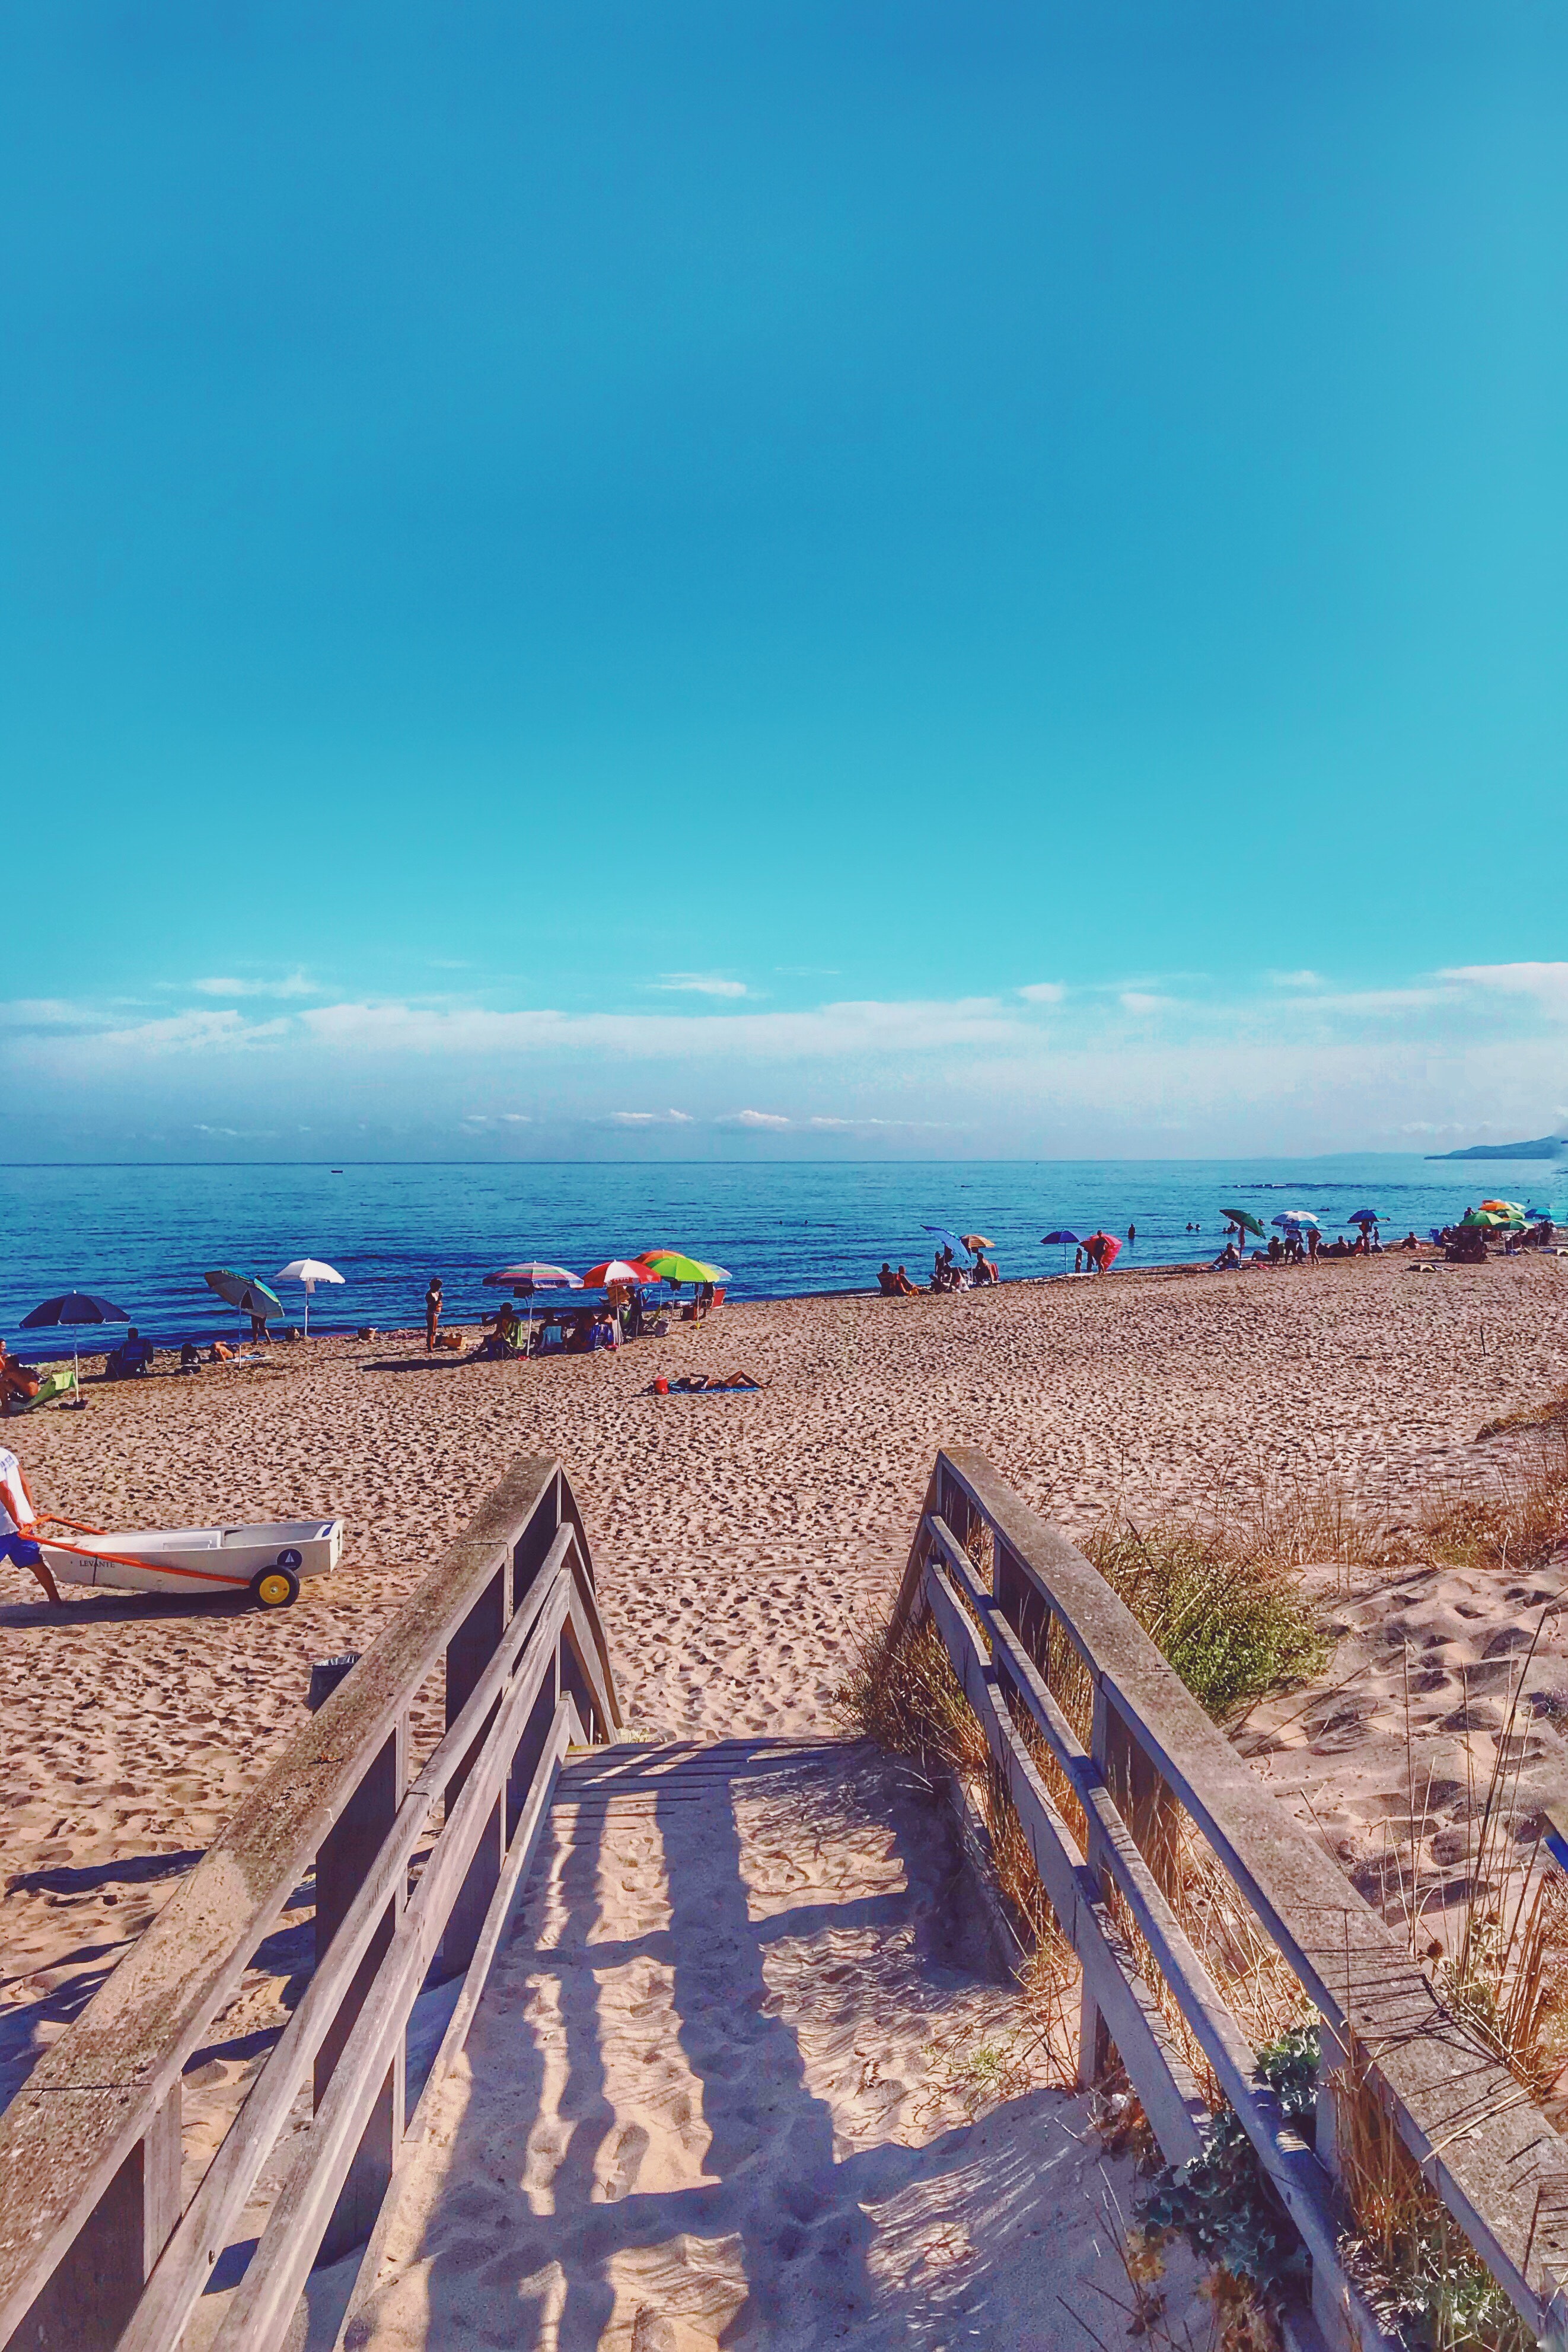
sky, beach, sea, blue, shore, sand, coast, horizon, ocean, summer, vacation, walkway, boardwalk, tourism, landscape, cloud, coastal and oceanic landforms, sunlight, wood, bay, leisure, city, wave